Quentin Tarantino

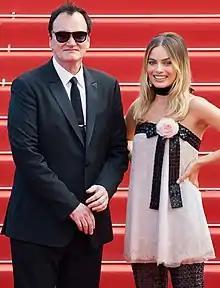
Tarantino with Margot Robbie at the 2019 Cannes Film Festival

In 2011, production began on "Django Unchained", a film about the revenge of a former slave in the Southern United States in 1858. The film stemmed from Tarantino's desire to produce a Spaghetti Western set in America's Deep South during the Antebellum Period. Tarantino called the proposed style "a southern", stating that he wanted "to do movies that deal with America's horrible past with slavery and stuff but do them like spaghetti westerns, not like big issue movies. I want to do them like they're genre films, but they deal with everything that America has never dealt with because it's ashamed of it, and other countries don't really deal with because they don't feel they have the right to". It was released in December 2012 and became his highest grossing film to date. He also received his second Academy Award for Best Original Screenplay.